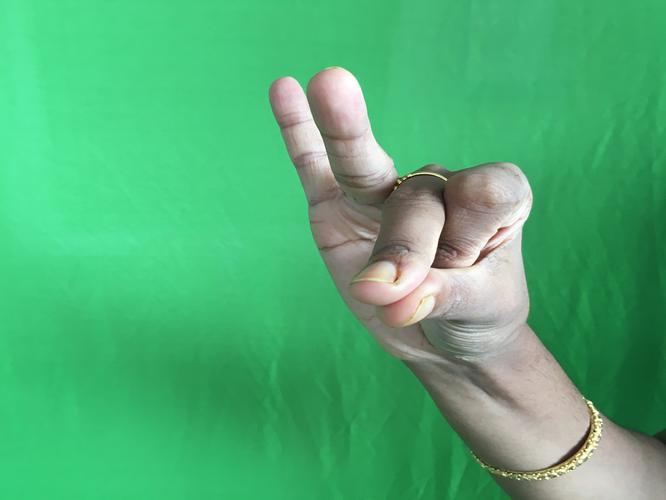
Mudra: Bramaram
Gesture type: single_hand